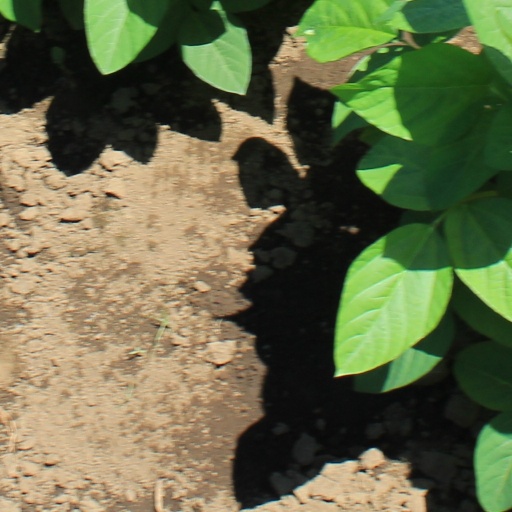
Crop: soybean